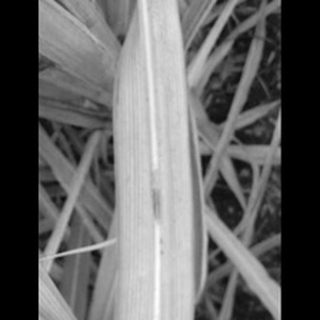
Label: sugarcane_red_rot